Saints and Soldiers

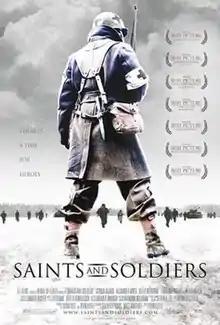
Theatrical release poster

Saints and Soldiers is a 2003 war drama film directed by Ryan Little and produced by Little and Adam Abel. It is loosely based on events that took place after the Malmedy massacre during the Battle of the Bulge. The film stars Corbin Allred, Alexander Niver, Lawrence Bagby, and Peter Asle Holden as four American soldiers trying to return a British airman with vital intelligence to the Allied lines.